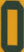
Number: 0